Rick and Morty season 6

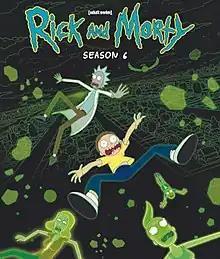
Blu-ray cover

The sixth season of the American adult animated television series "Rick and Morty" premiered on September 4, 2022. Starring Justin Roiland as both titular characters, Rick Sanchez and Morty Smith, and their inter-dimensional counterparts, the season was ordered before the fourth season of the show finished airing, in May 2020. It is the final season to feature Roiland providing any voice as he was fired from the series on January 24, 2023, due to domestic violence allegations.